One Hundred Ghost Stories

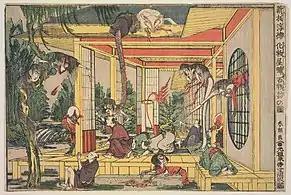

The series is made in reference to the tradition of , a popular Japanese game played at night, when people would meet to share folklore ghost stories and their own anecdotes. Stories were told one by one with a light of a hundred candles, blowing out a candle after each story. The game was first played by samurai as a test for courage, but quickly became widespread. It was believed that whenever a candle went out, a channel would appear that could be used by ghosts or spirits to travel into the world of the living, and after all the candles were extinguished, some supernatural event might occur.